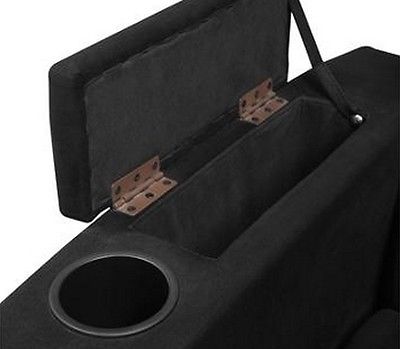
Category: sofa